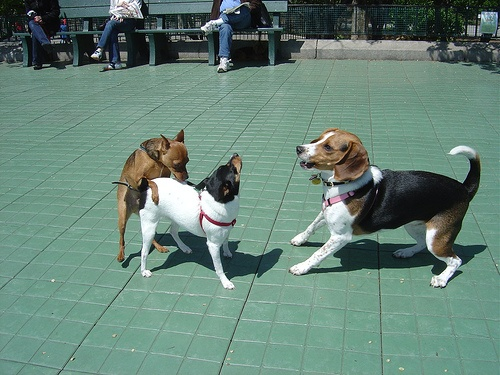
Three dogs standing on a sidewalk near benches.
There is a chihuahua humping another chihuahua white another dog is barking at them.
Three dogs are playing together at the dog park
A dog humping on a dog while a third dog is around.
a dog humping another dog while a beagle dog try's  to get involved